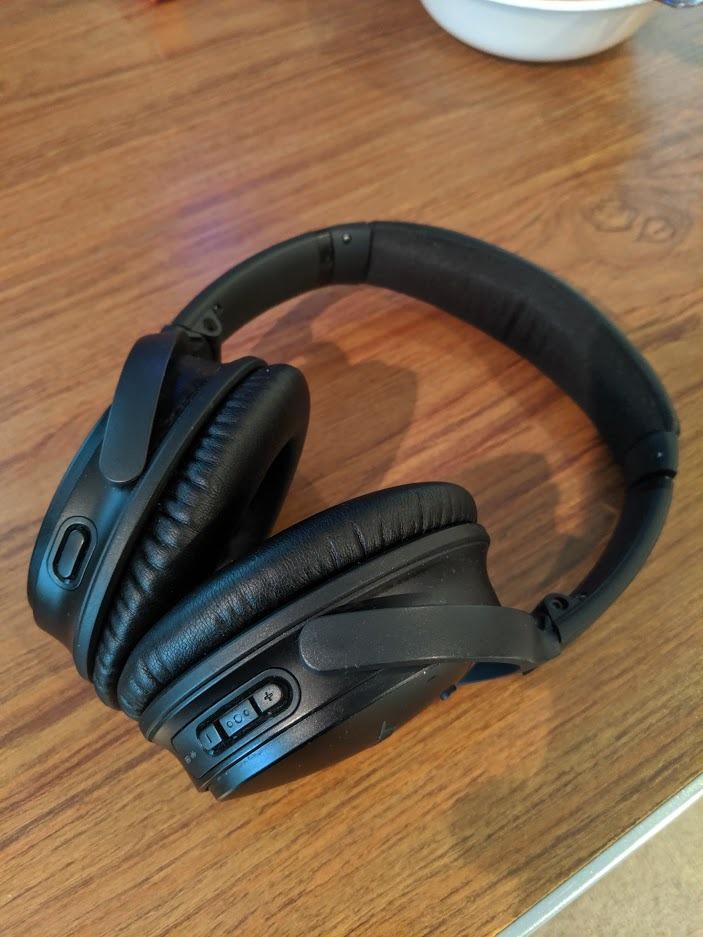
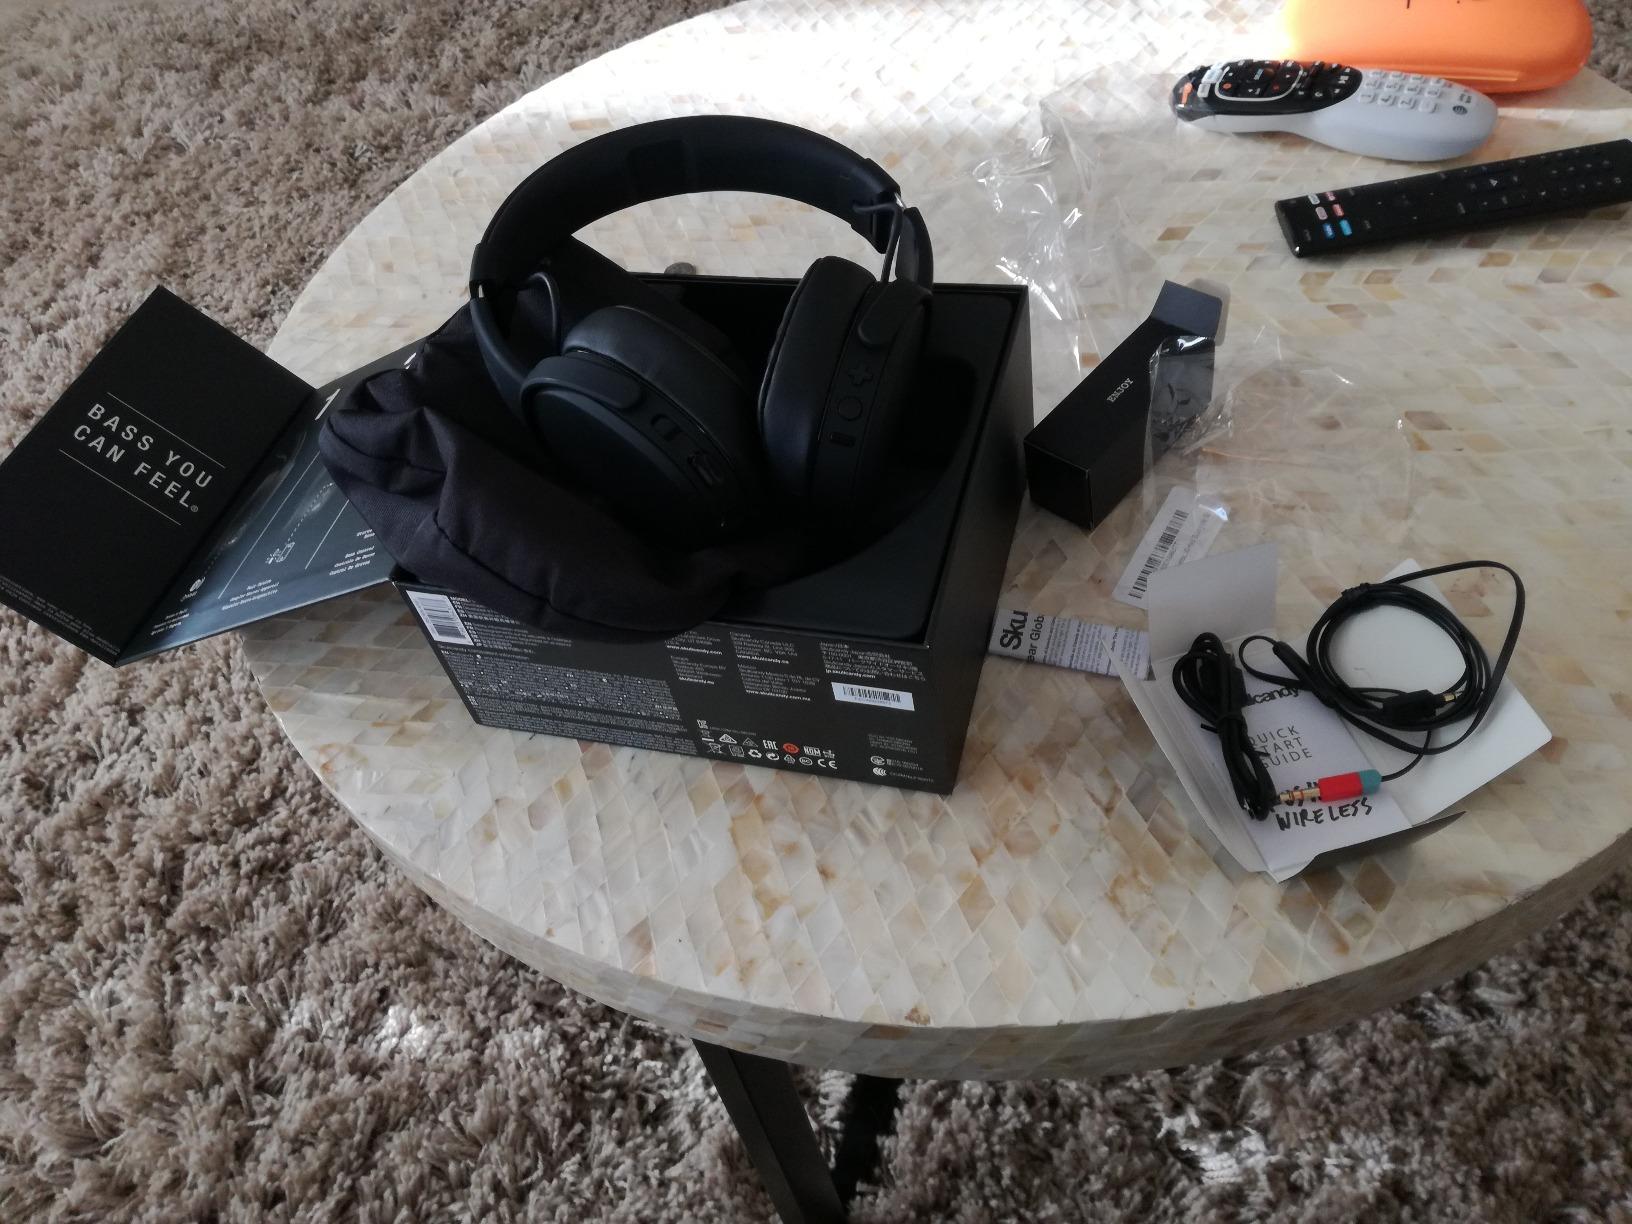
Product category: headphones
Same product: no